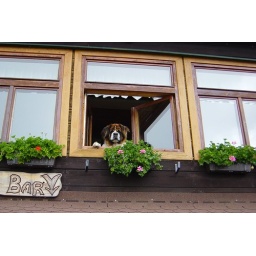
Great dog in the window of chalet Klacianska Magura